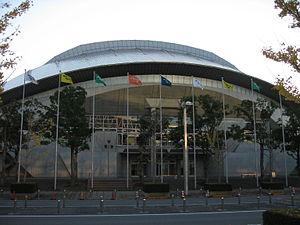
Les épreuves de taekwondo aux Jeux olympiques d'été de 2020 devaient se dérouler au Makuhari Messe de Chiba, près de Tokyo au Japon, du 25 au 28 juillet 2020, et ont été reportées à 2021. Il s'agit de la 6ᵉ apparition du taekwondo aux Jeux olympiques.
Le Makuhari Messe est un centre de convention de la ville de Chiba au Japon. Il est situé dans l'arrondissement de Mihama, à côté du Chiba Marine Stadium.
Les épreuves de lutte aux Jeux olympiques d'été de 2020 devaient se dérouler au Makuhari Messe de Chiba, près de Tokyo au Japon, du 2 au 8 août 2020, et ont été reportées à 2021. Il s'agit de la 28ᵉ apparition de la lutte aux Jeux olympiques modernes.